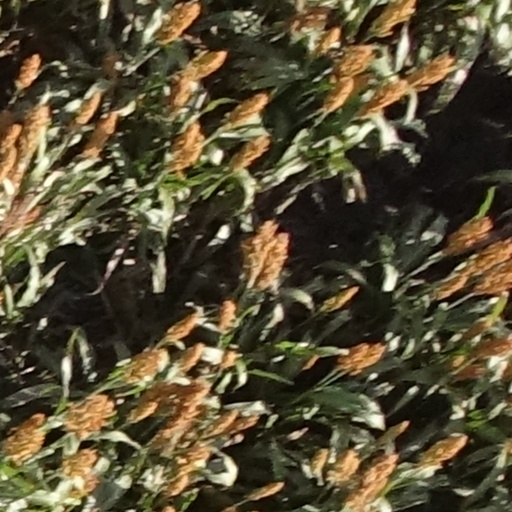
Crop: sorghum